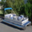
Label: ship